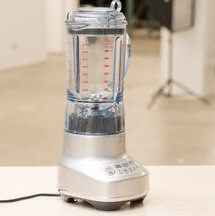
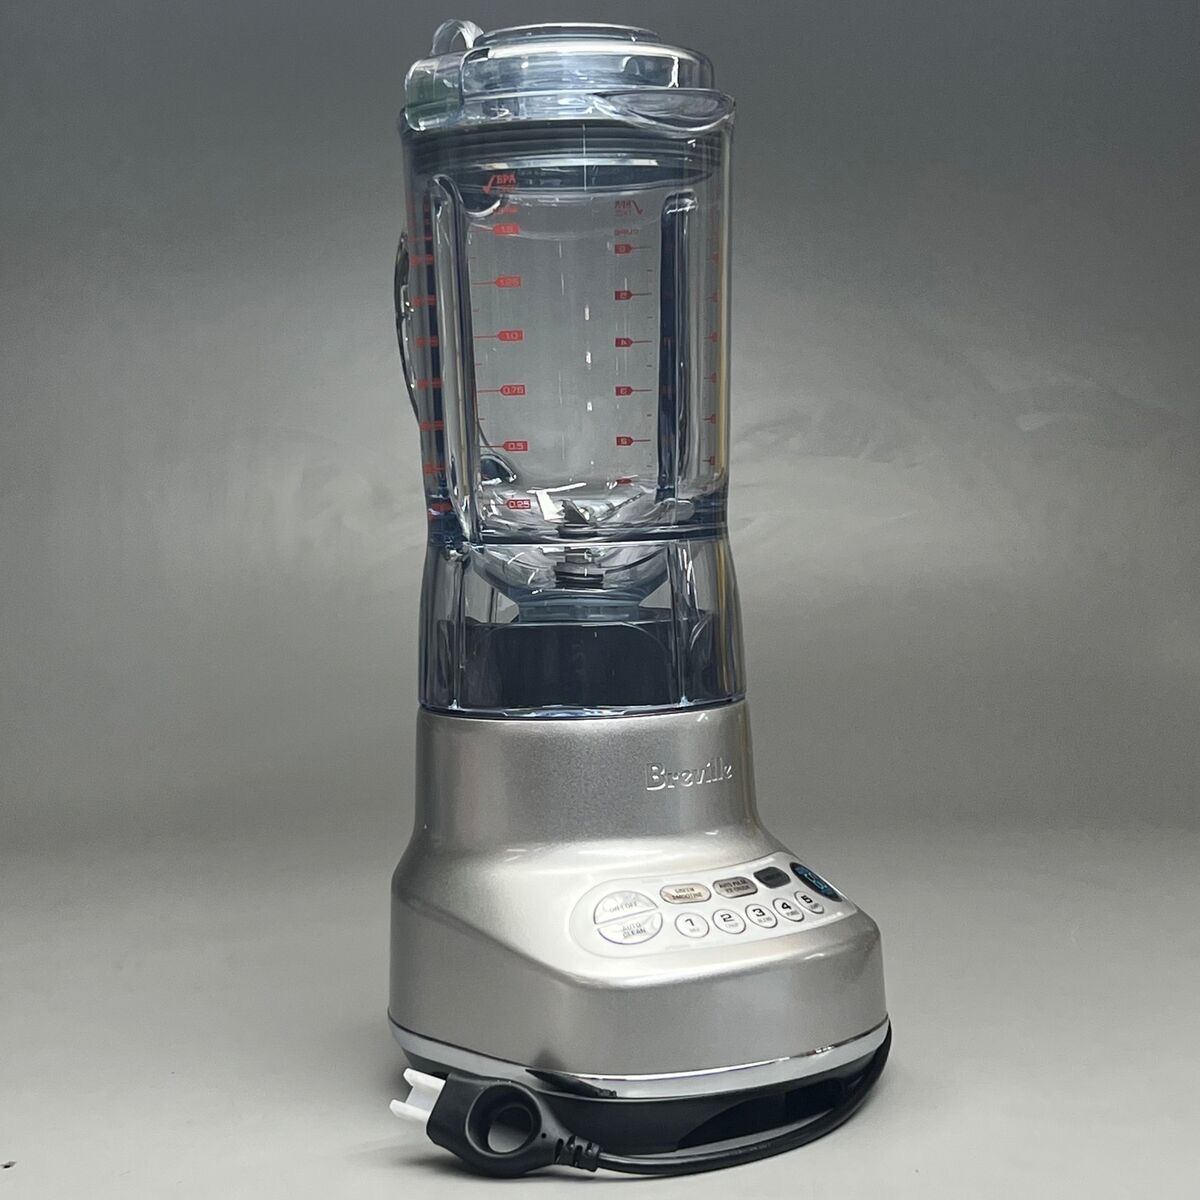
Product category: misc
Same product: yes